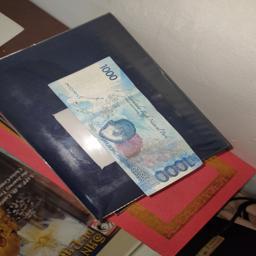
Label: 1000_Old_Back